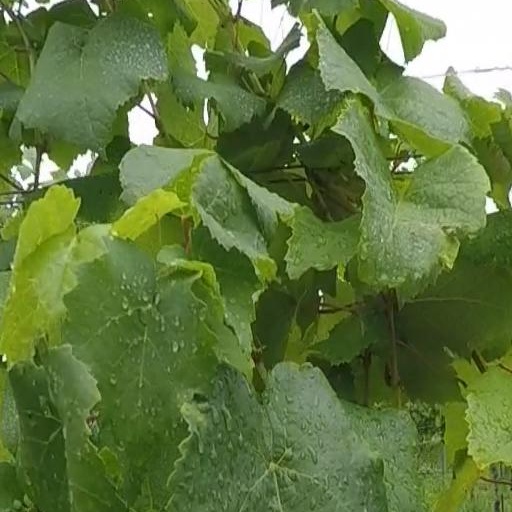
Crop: grape